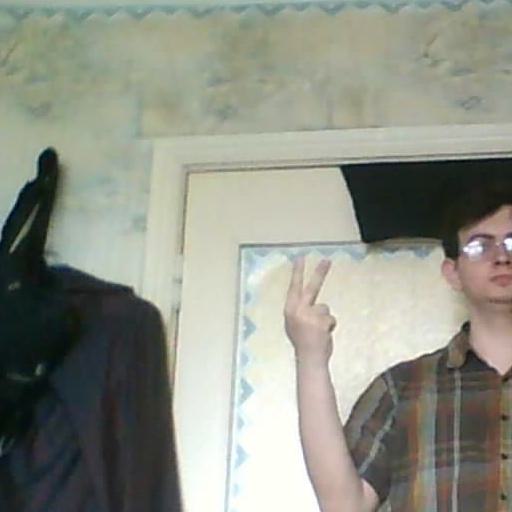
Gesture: peace_inverted